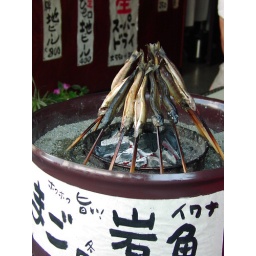
Grilled fish snacks at the farmer's market in Takayama.